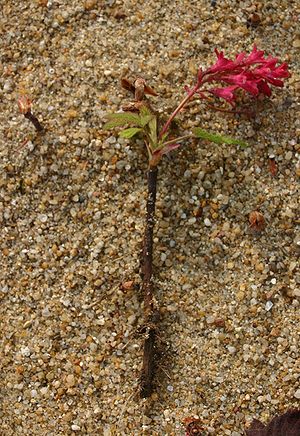
Vegetativ formering
Her ses en træagtig stikling af Blod-Ribs, som netop har dannet de første rødder.
Vegetativ formering er fællesbetegnelsen for processer, hvor der etableres nye planteindivider ukønnet, dvs at de er genetisk identiske med deres ophav. Udtrykket bruges særligt om en lang række af de metoder, man bruger i forbindelse med dyrkning af kulturplanter. Ved brug af disse metoder overføres moderplantens arvelige egenskaber uændre til ungplanterne. Dette står i modsætning til frøformering, hvor der indgår genetisk materiale fra to individer, eller som minimum en ny sammensætning af generne fra moderplanten.